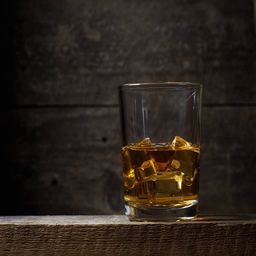
distilled spirit type in a glass